George Szell

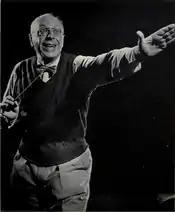
Szell at University of Michigan, c. 1956

“A new leaf will be turned over with a bang!” said Szell, who was named Music Director and Conductor of The Cleveland Orchestra in January 1946. “People talk about the New York, the Boston, and the Philadelphia. Now they will talk about the New York, the Boston, the Philadelphia, and the Cleveland.” However, Szell's time in Cleveland began during a period of unrest and uncertainty. The Orchestra's previous music director, Erich Leinsdorf, had temporarily vacated his post after being drafted into the armed forces. During Leinsdorf's absence, Szell made his Severance Hall debut — in November 1944 — to glowing reviews. And despite Leinsdorf's impending return, public opinion shifted toward Szell. Following intense negotiations that included granting Szell complete artistic control over personnel, programming, scheduling, and recording, the Orchestra's Board of Trustees appointed him the ensemble's fourth music director.